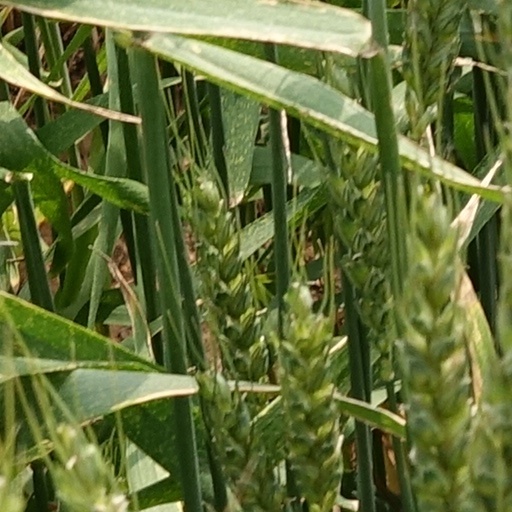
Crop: wheat